Sand Lake (Anchorage)

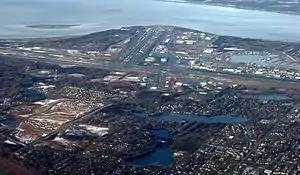
Aerial view of the Sand Lake area of Anchorage. Knik Arm, Ted Stevens Anchorage International Airport and Lake Hood Seaplane Base are at top. Kincaid Park is at left. At bottom right, looking down from the right edge, are Delong Lake, Sand Lake, Sundi Lake and Jewel Lake.

In Anchorage, Alaska, Sand Lake is the area surrounding Sand Lake, a stocked lake in the southwest part of the city. It is south of the Ted Stevens International Airport and Lake Spenard. The lake itself has a surface area of . It is one of the few big-city lakes in the world with common and Pacific loon populations. Its shores are mostly privately owned, but a small park to the northeast allows public access. Kayakers, fishermen, picnickers and birdwatchers frequent the area.